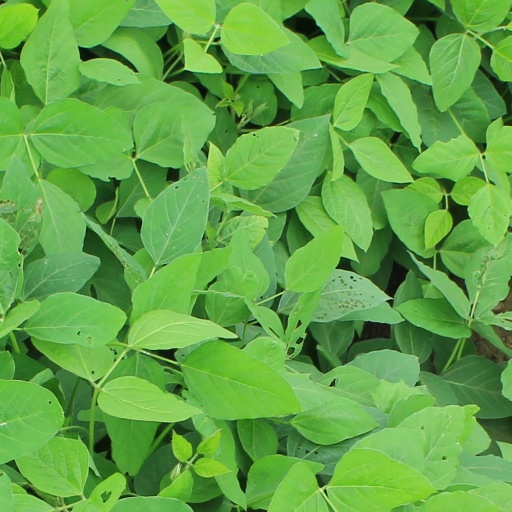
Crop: soybean